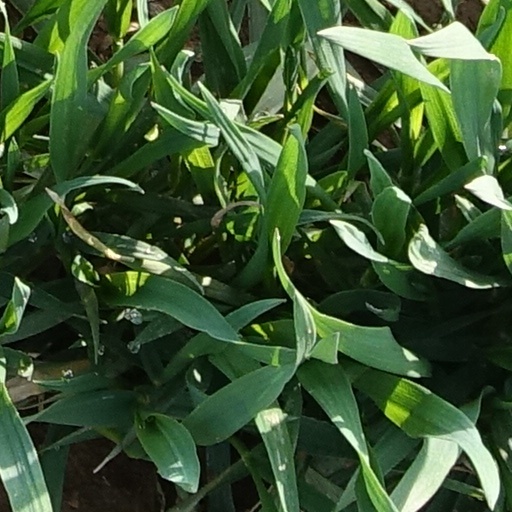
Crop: wheat